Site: brandenburg
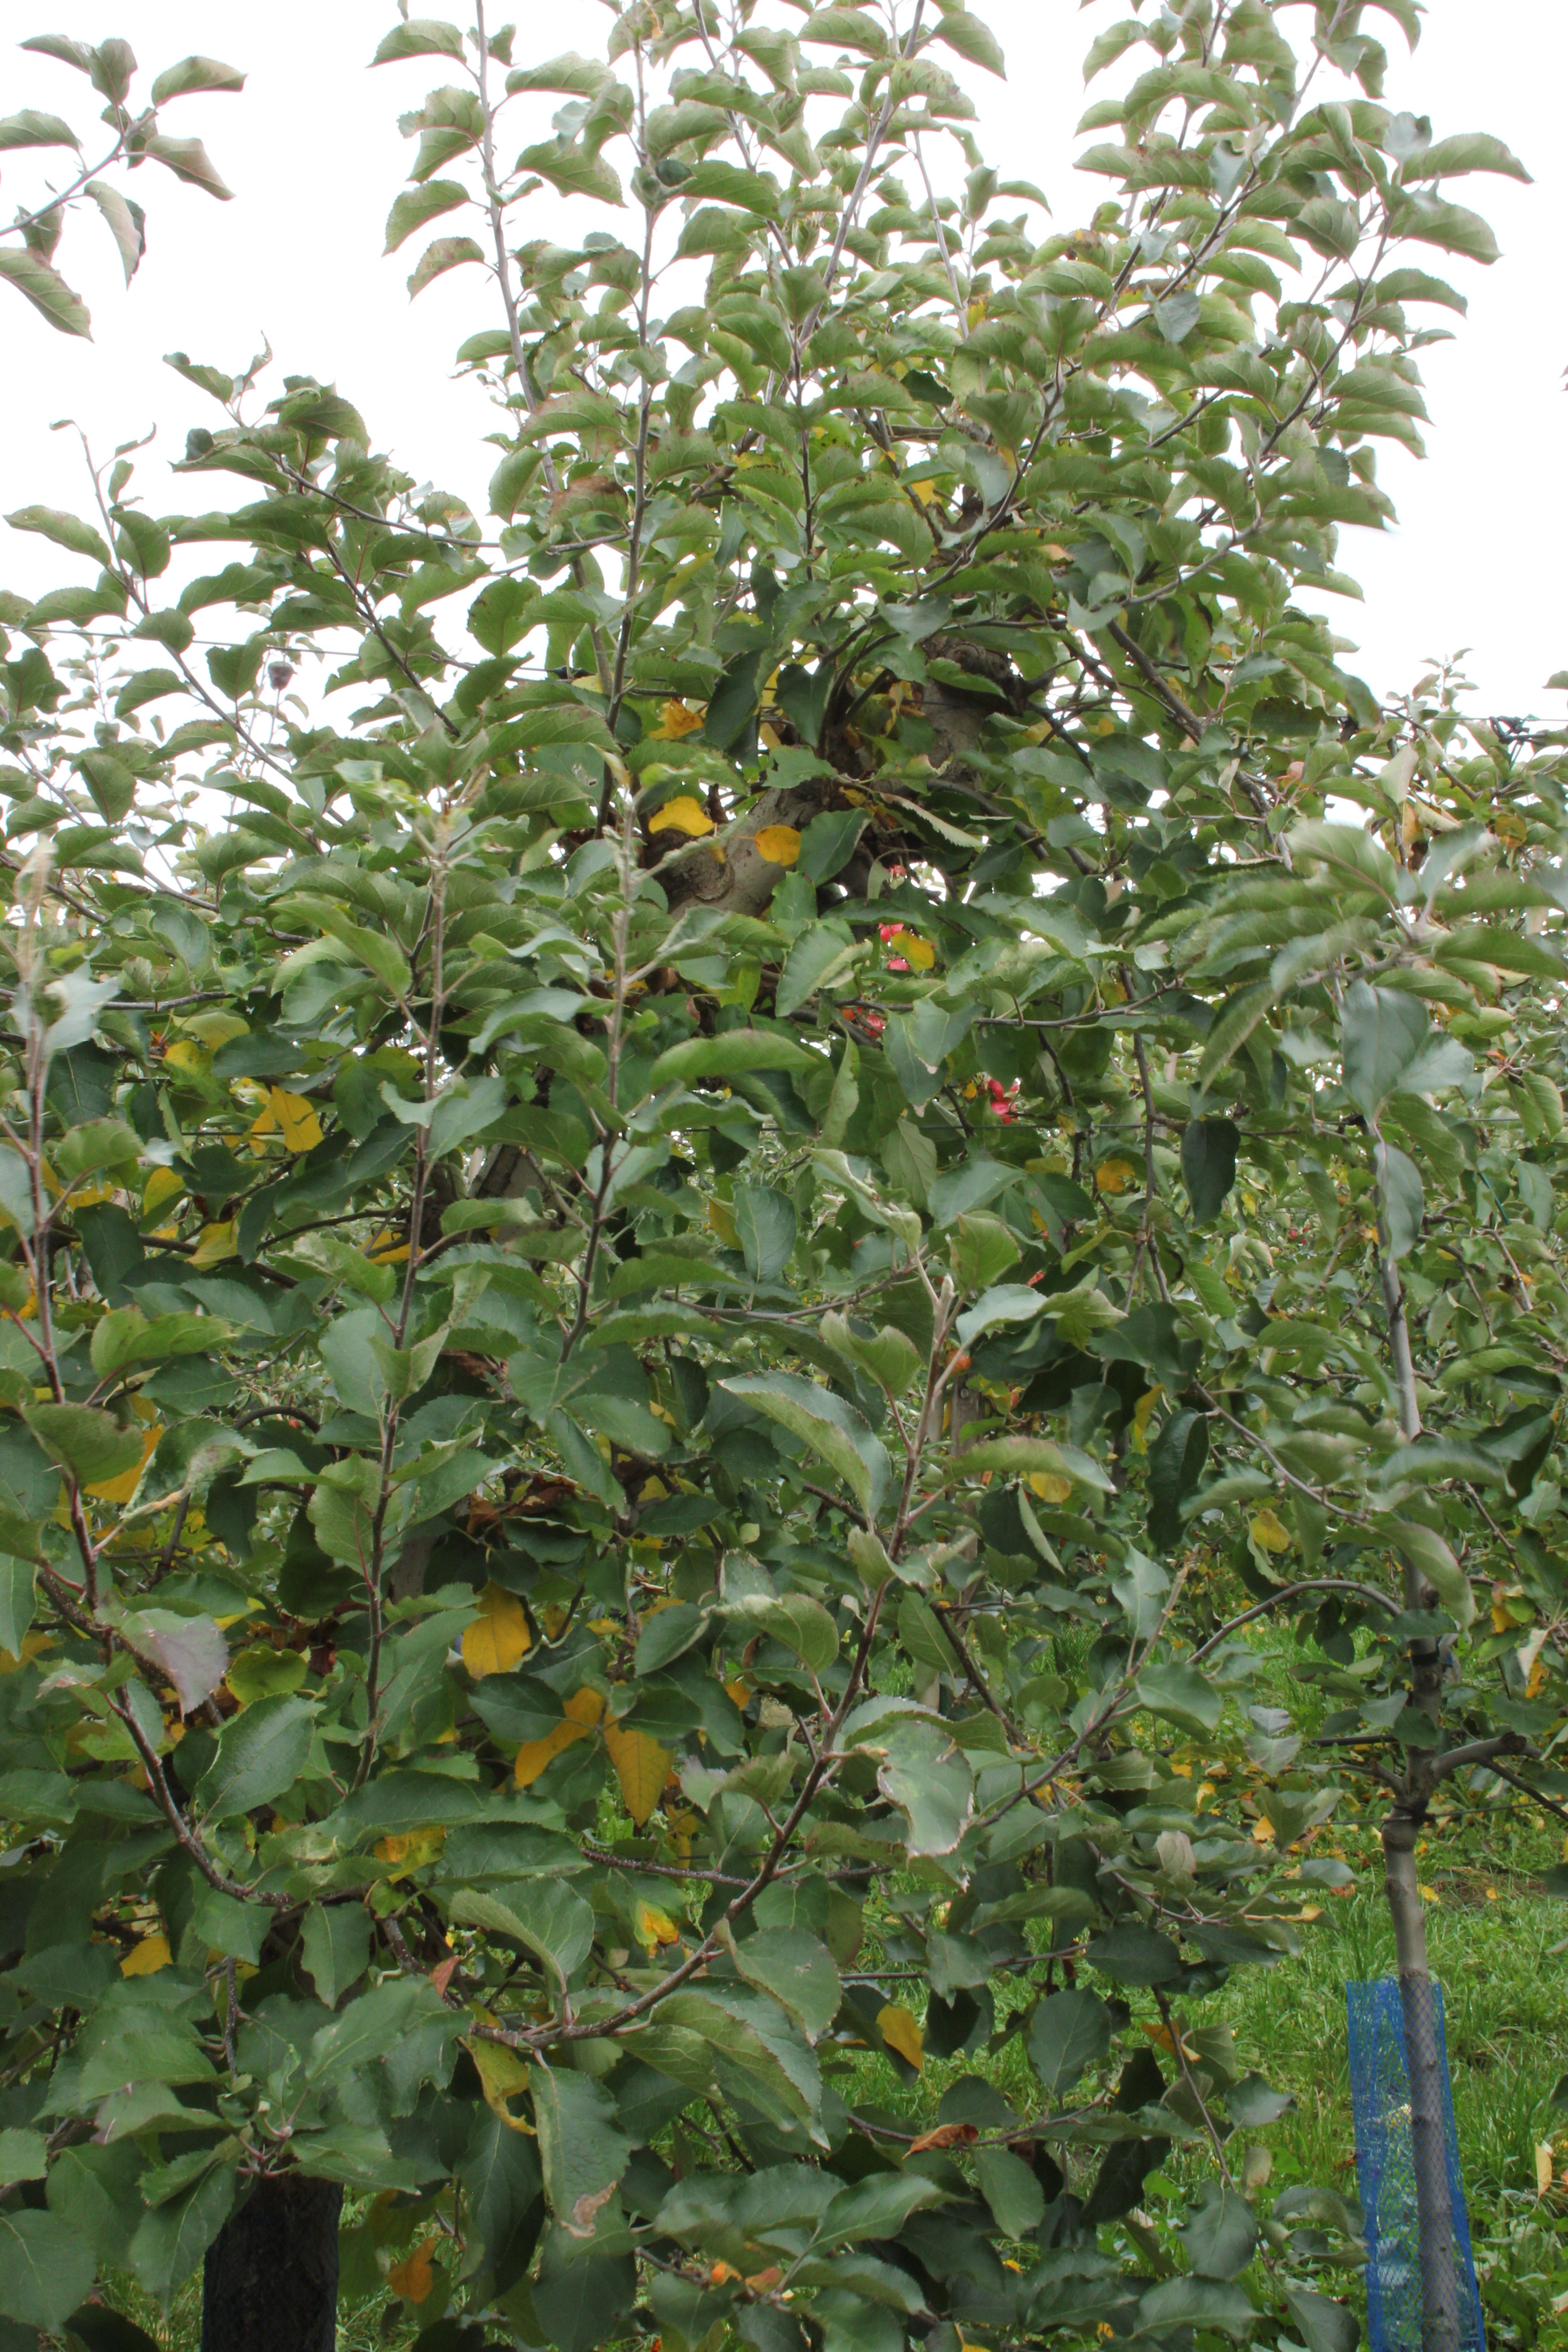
Growth stage (BBCH 91): Senescence, beginning of dormancy